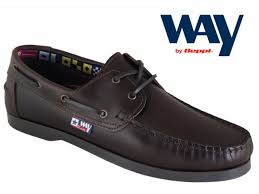
Label: Boat